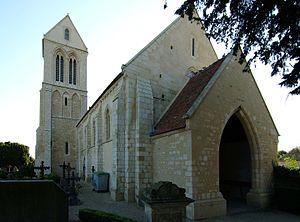
L'église Notre-Dame à Potigny 14
L'église Notre-Dame-du-Rosaire est une église catholique située dans le bourg de Potigny dans le département français du Calvados et la région Normandie.